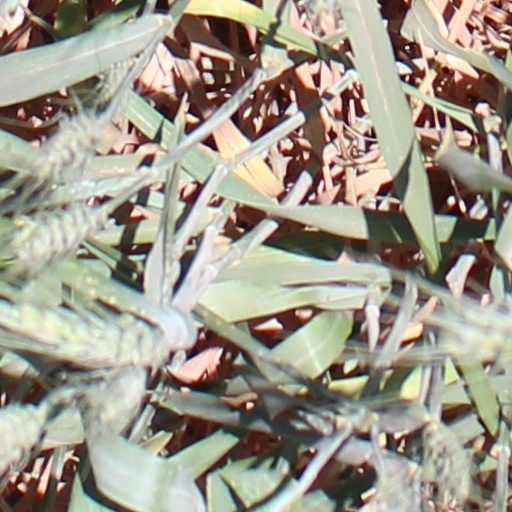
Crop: wheat